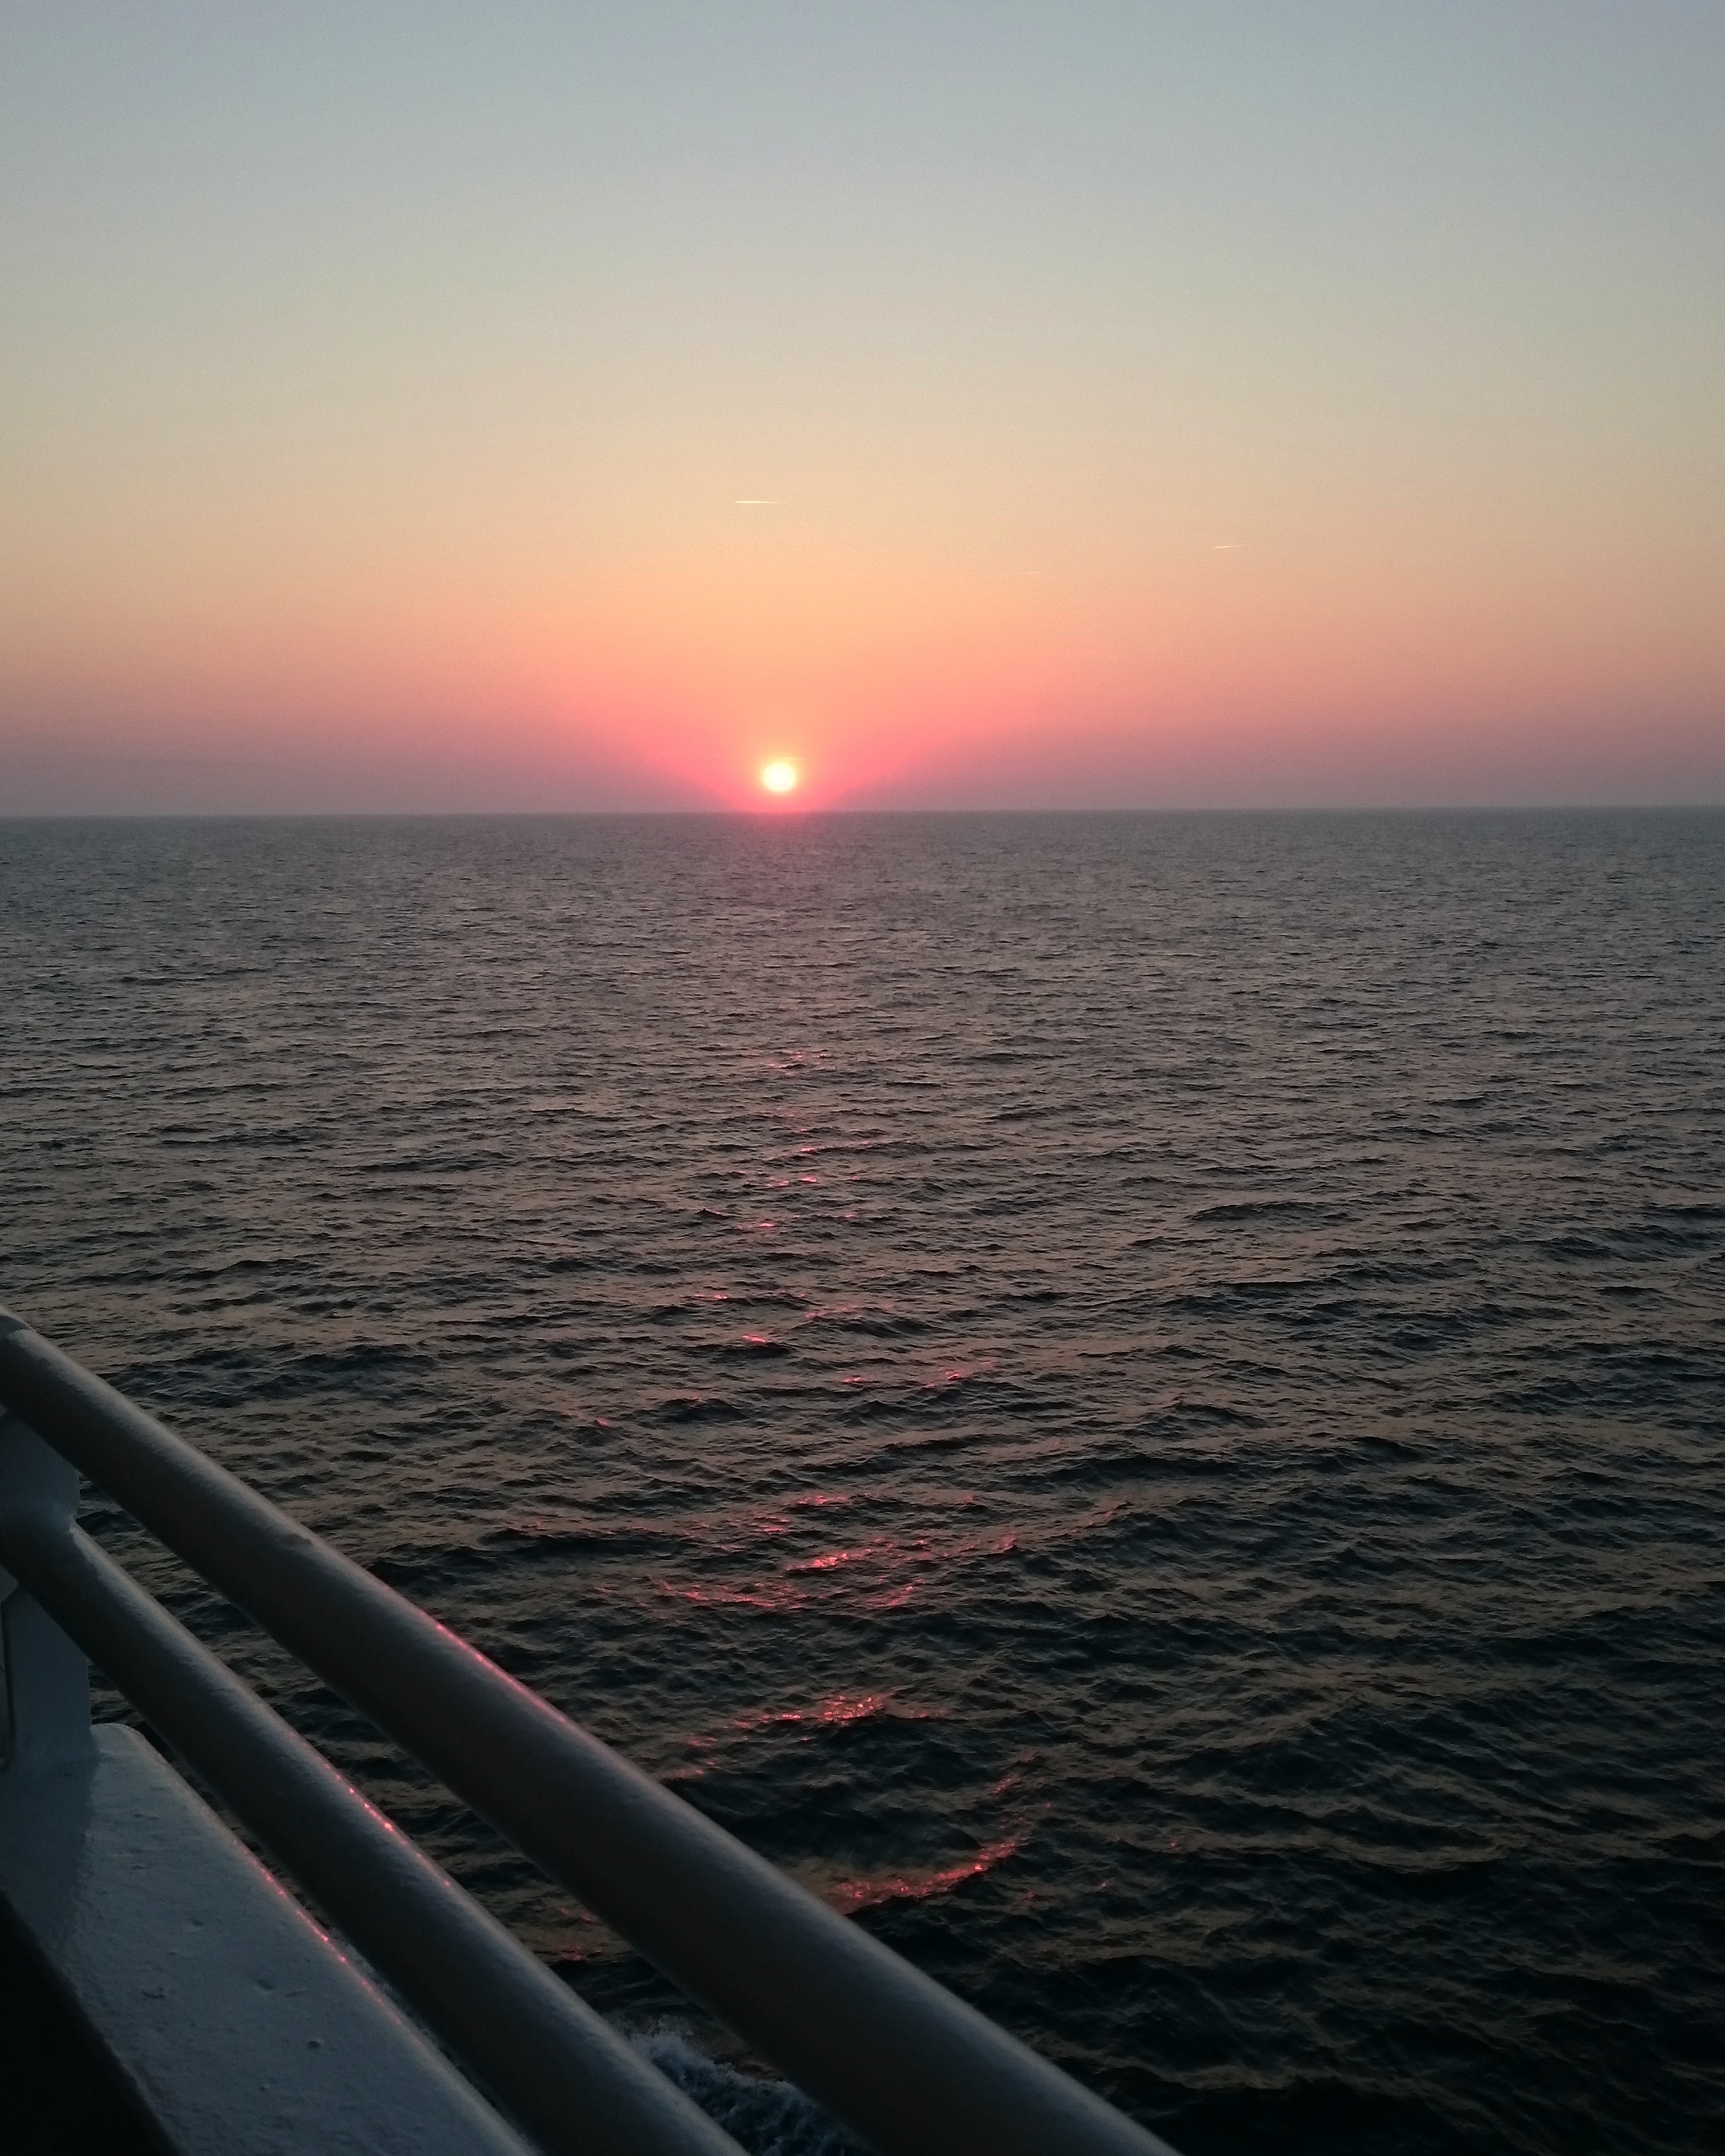
sunset, sea, baltic, ferryboat, horizon, sky, ocean, sound, calm, evening, afterglow, sunrise, water, waterway, sun, channel, dusk, wave